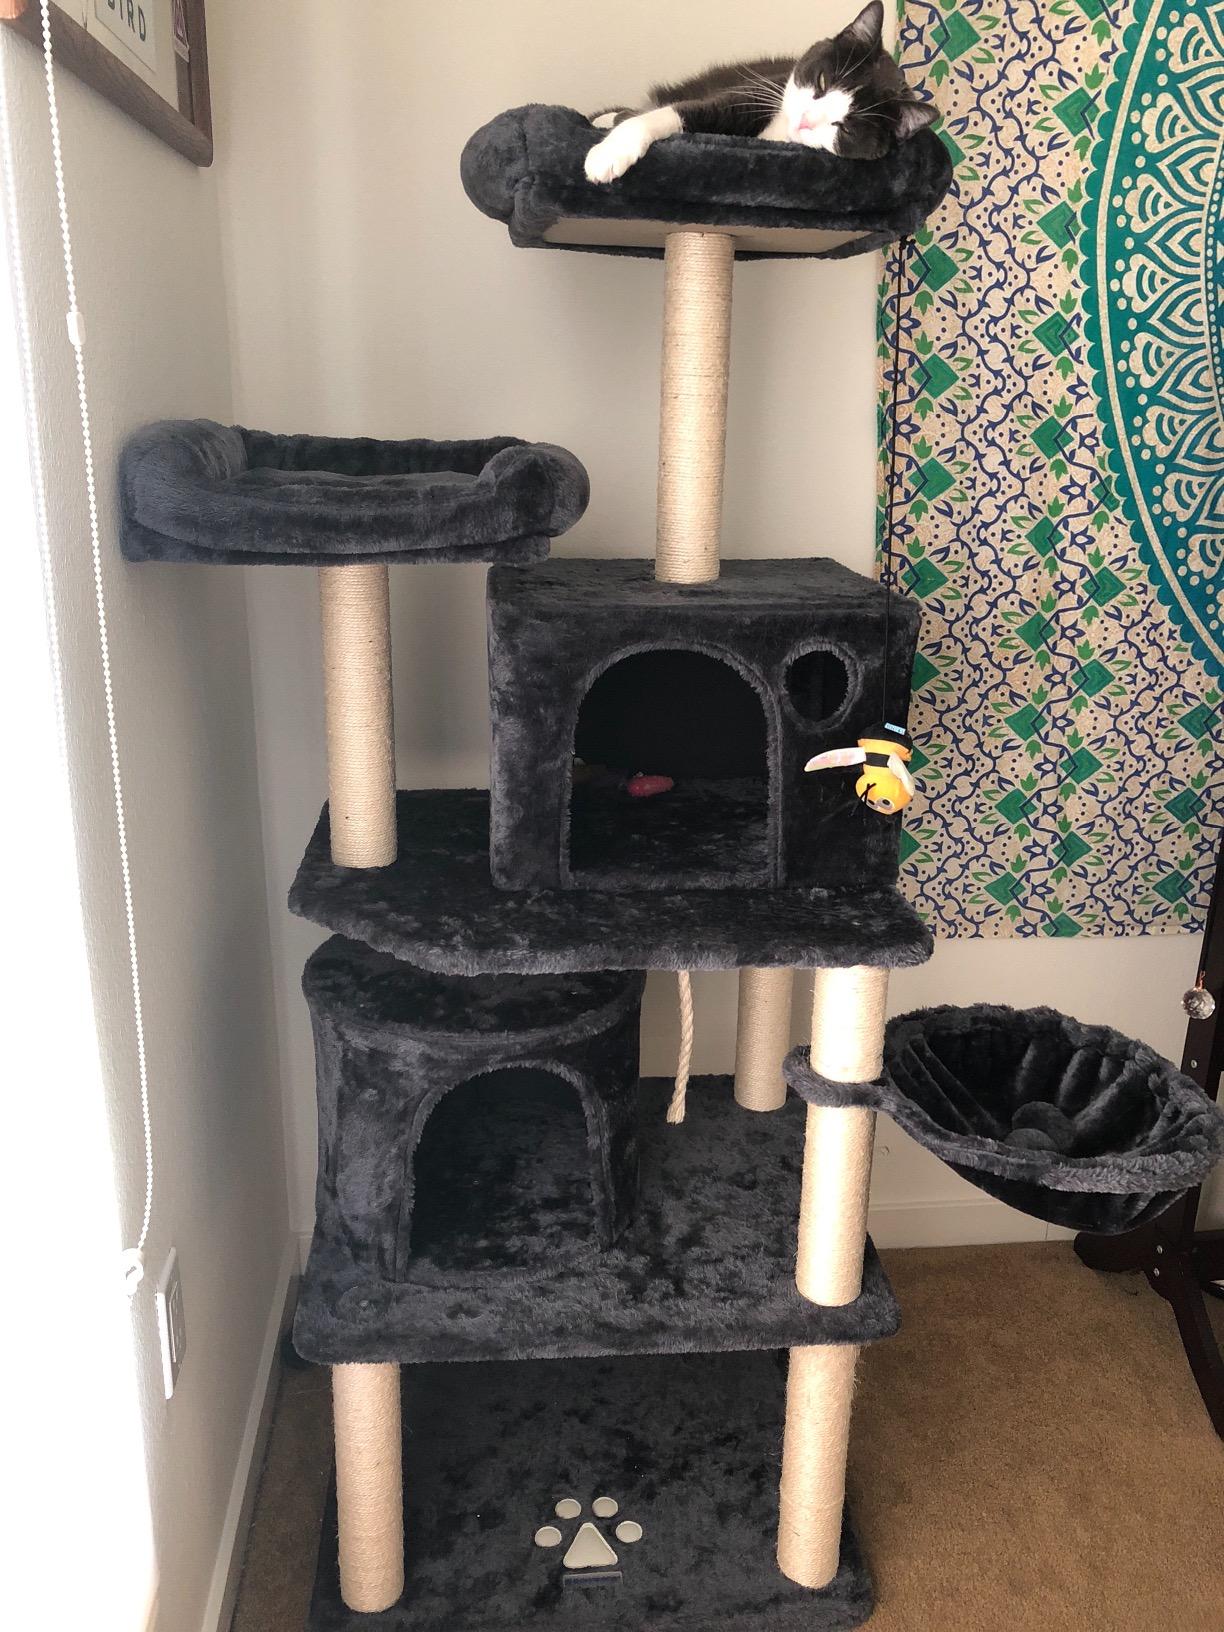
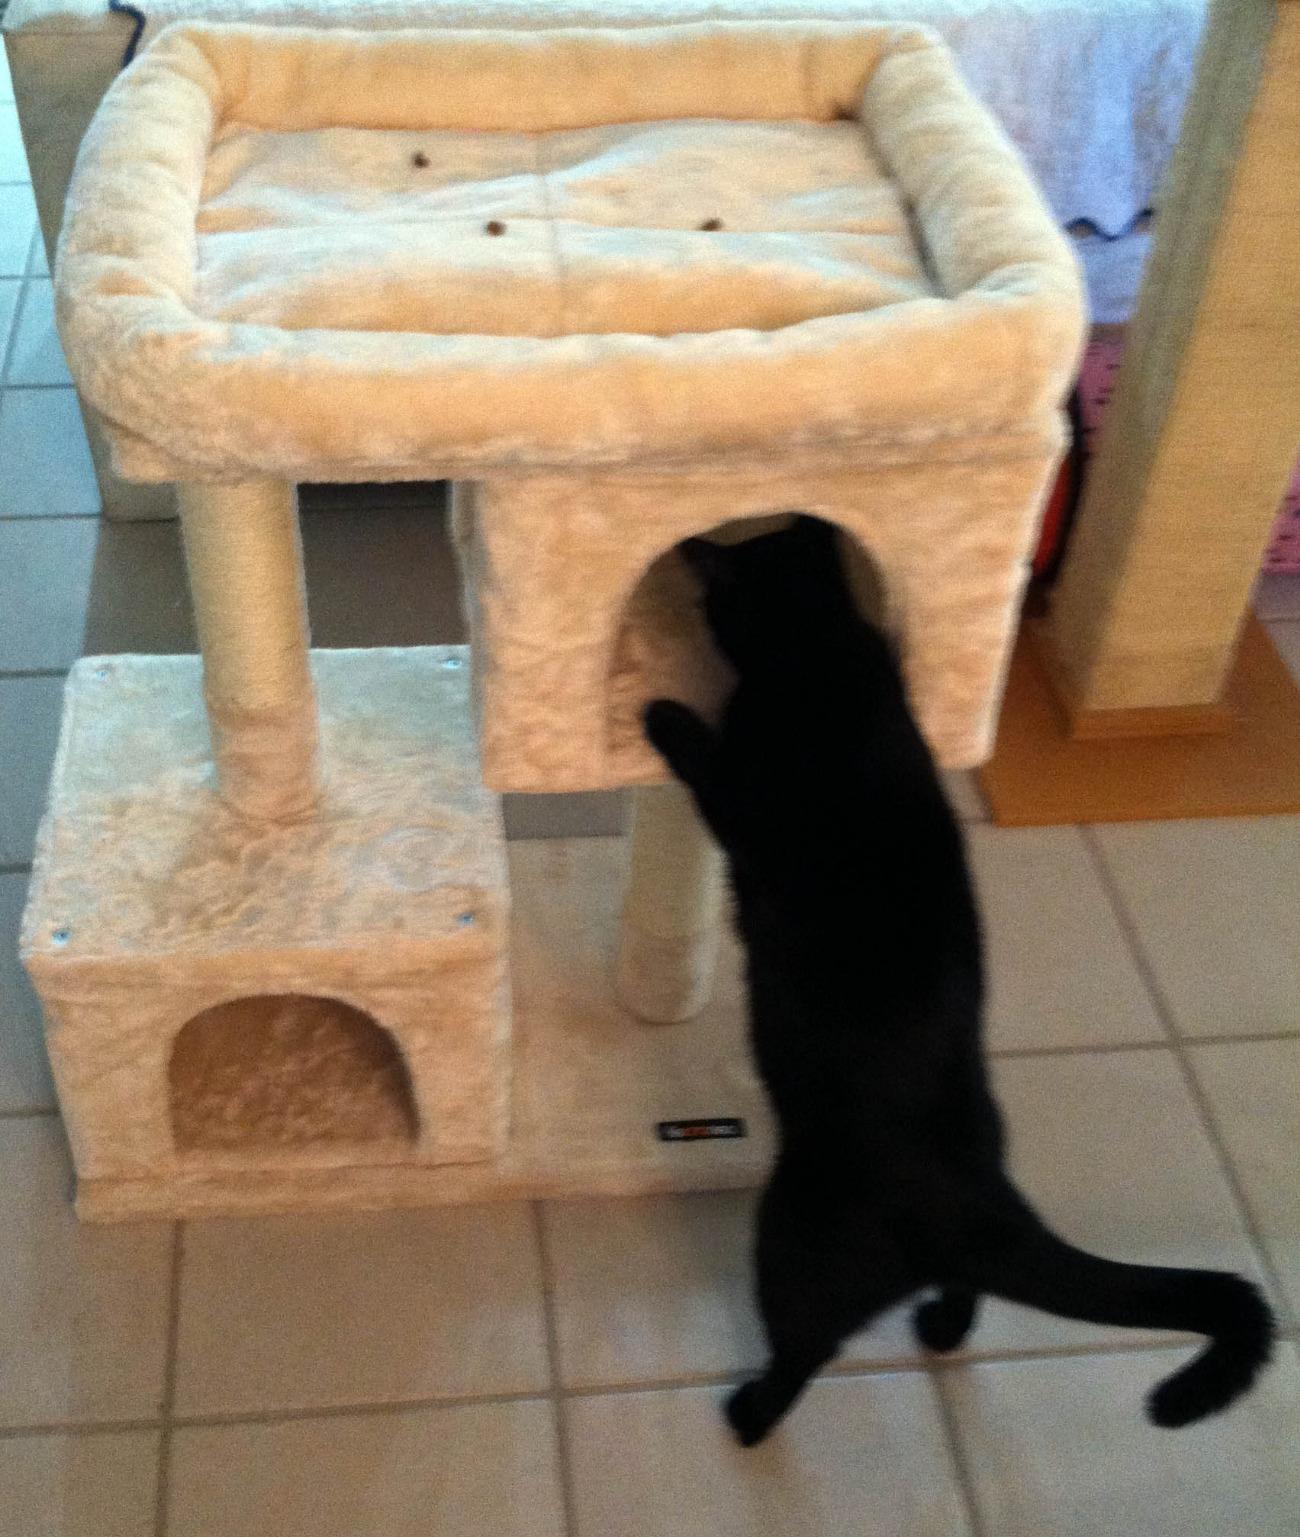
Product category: items_cat tree
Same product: no